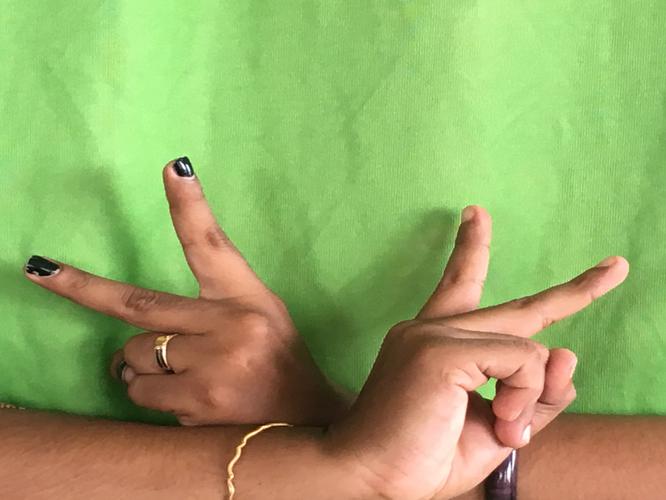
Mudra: Kartariswastika
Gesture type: double_hand